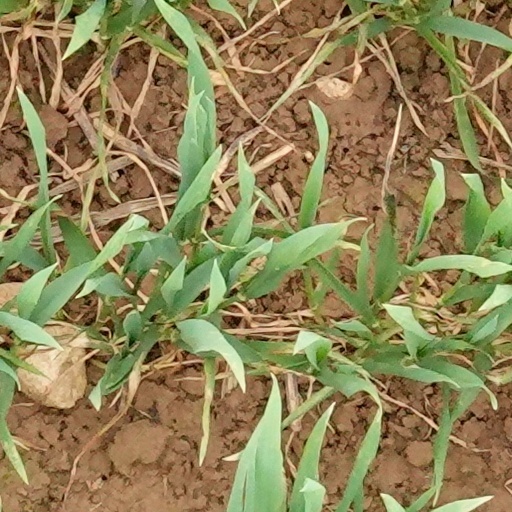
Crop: wheat